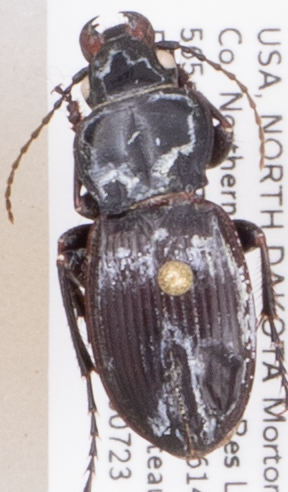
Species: Cyclotrachelus torvus
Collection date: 2019-07-23
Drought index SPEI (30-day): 1.064
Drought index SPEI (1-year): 1.16
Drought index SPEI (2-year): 1.28